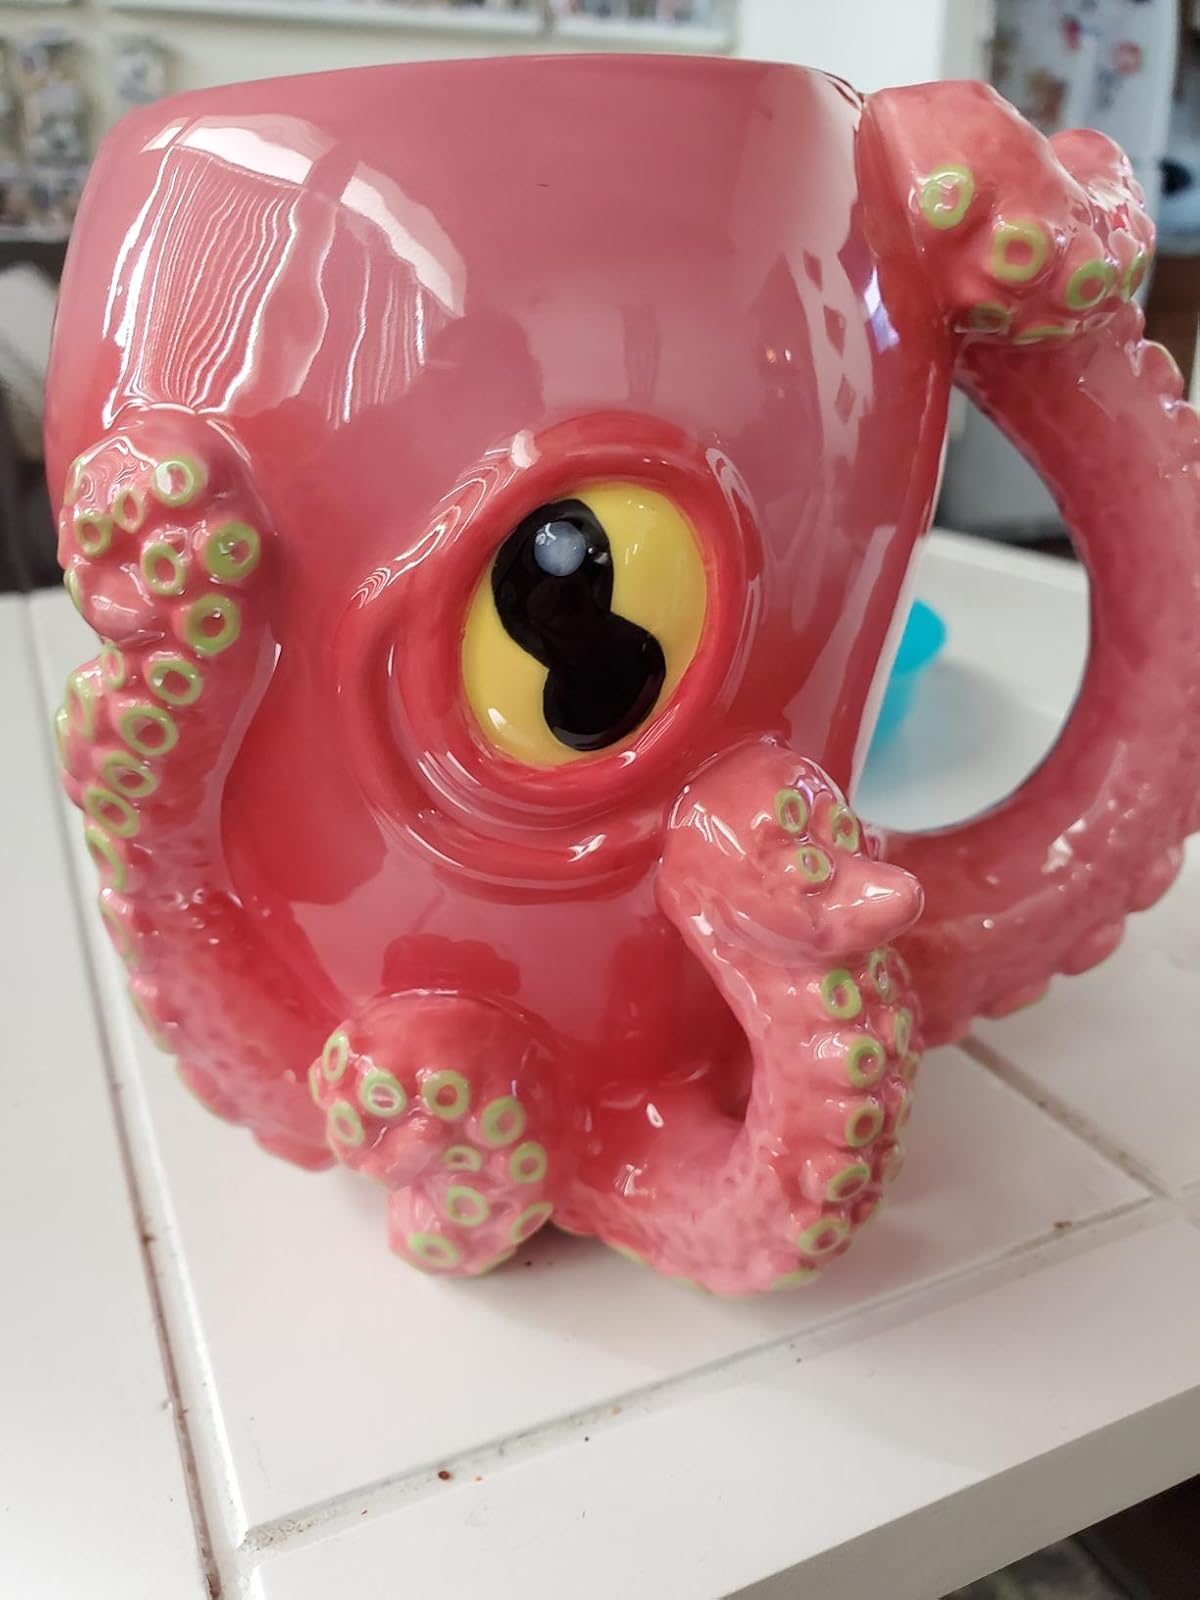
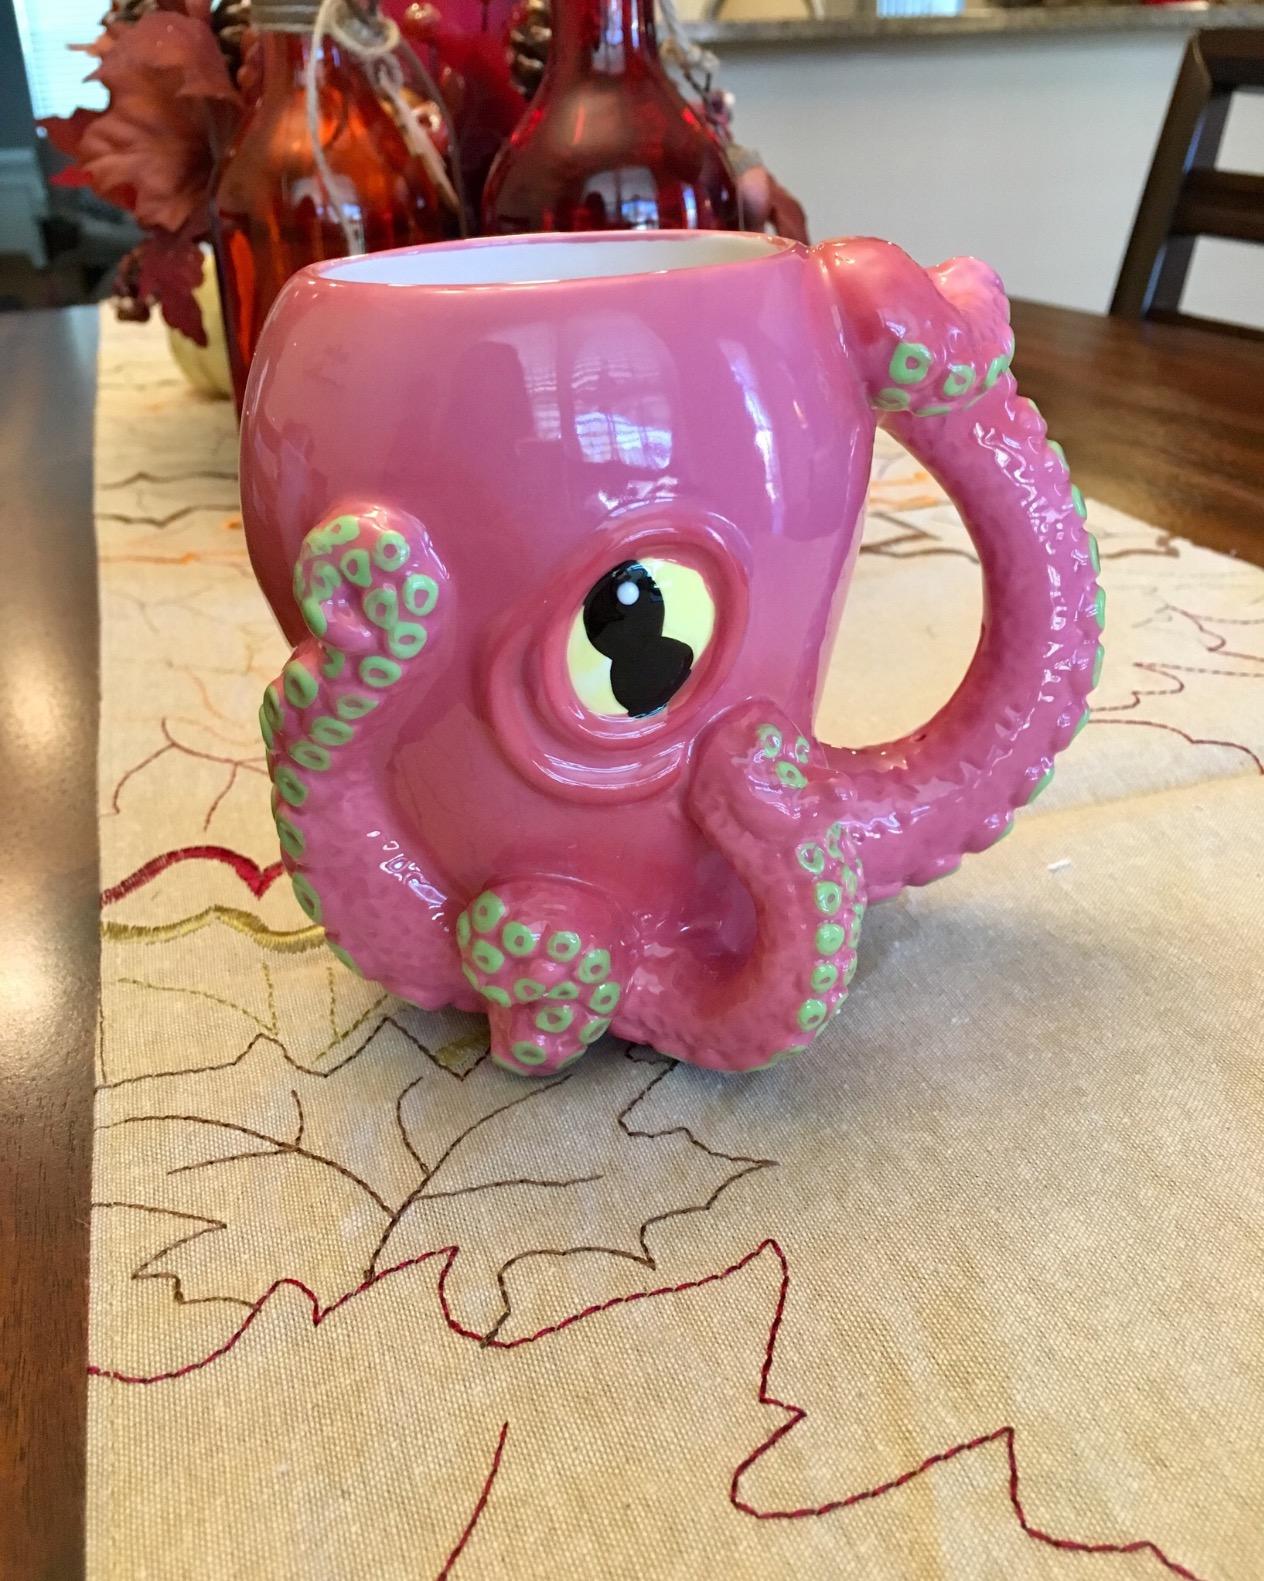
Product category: items_mug
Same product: yes